Australian Defence Force

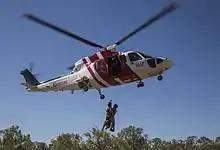
CHC Helicopters has been contracted to provide search and rescue and crash response services to all three branches of the ADF

The Australian Government believes that the country's strategic circumstances are worsening due to the threat posed by China. This has led to decisions to expand the ADF and enhance its ability to participate in high intensity combat. The "2020 Defence Strategic Update" called for the ADF's efforts to be focused on the Indo-Pacific region. It also concluded that there was no longer a ten-year period of strategic warning before Australia could be involved in a major war. The document stated that the ADF's funding would be expanded, and its capacity to strike at targets from a long distance be improved. In September 2021, Australia entered into the AUKUS trilateral security partnership with the United Kingdom and United States. As part of this partnership, Australia will obtain nuclear attack submarines to significantly improve the RAN's capabilities - this replaced a plan to acquire 12 conventionally powered "Attack"-class submarines in partnership with France. The three AUKUS countries also agreed to collaborate on a range of military technologies.